Rhythm section

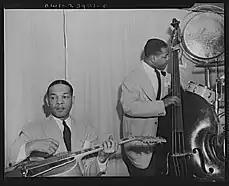
Two members of Duke Ellington's rhythm section at the Hurricane Ballroom: a jazz guitarist and an upright bass player.

In the case of swing bands, the classic rhythm section comprises a quartet of electric guitar, piano, double bass, and drums; a noted example is that of the Count Basie Orchestra with Freddie Green, the Count, Walter Page, and Jo Jones. Earlier jazz bands had used banjo in place of guitar, and other bass instruments such as the tuba for recording purposes prior to the advent of microphone technology in studios.